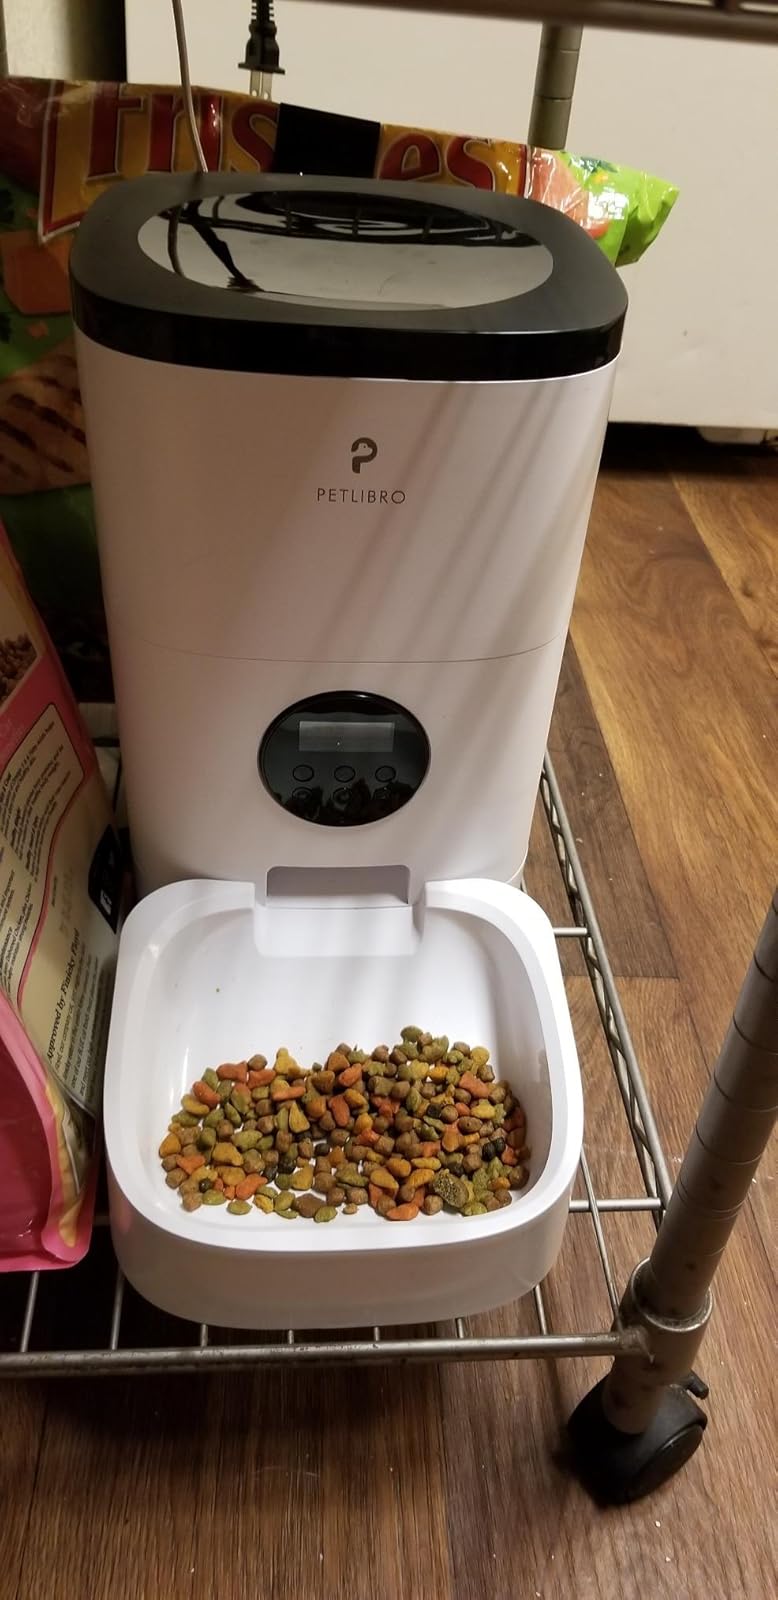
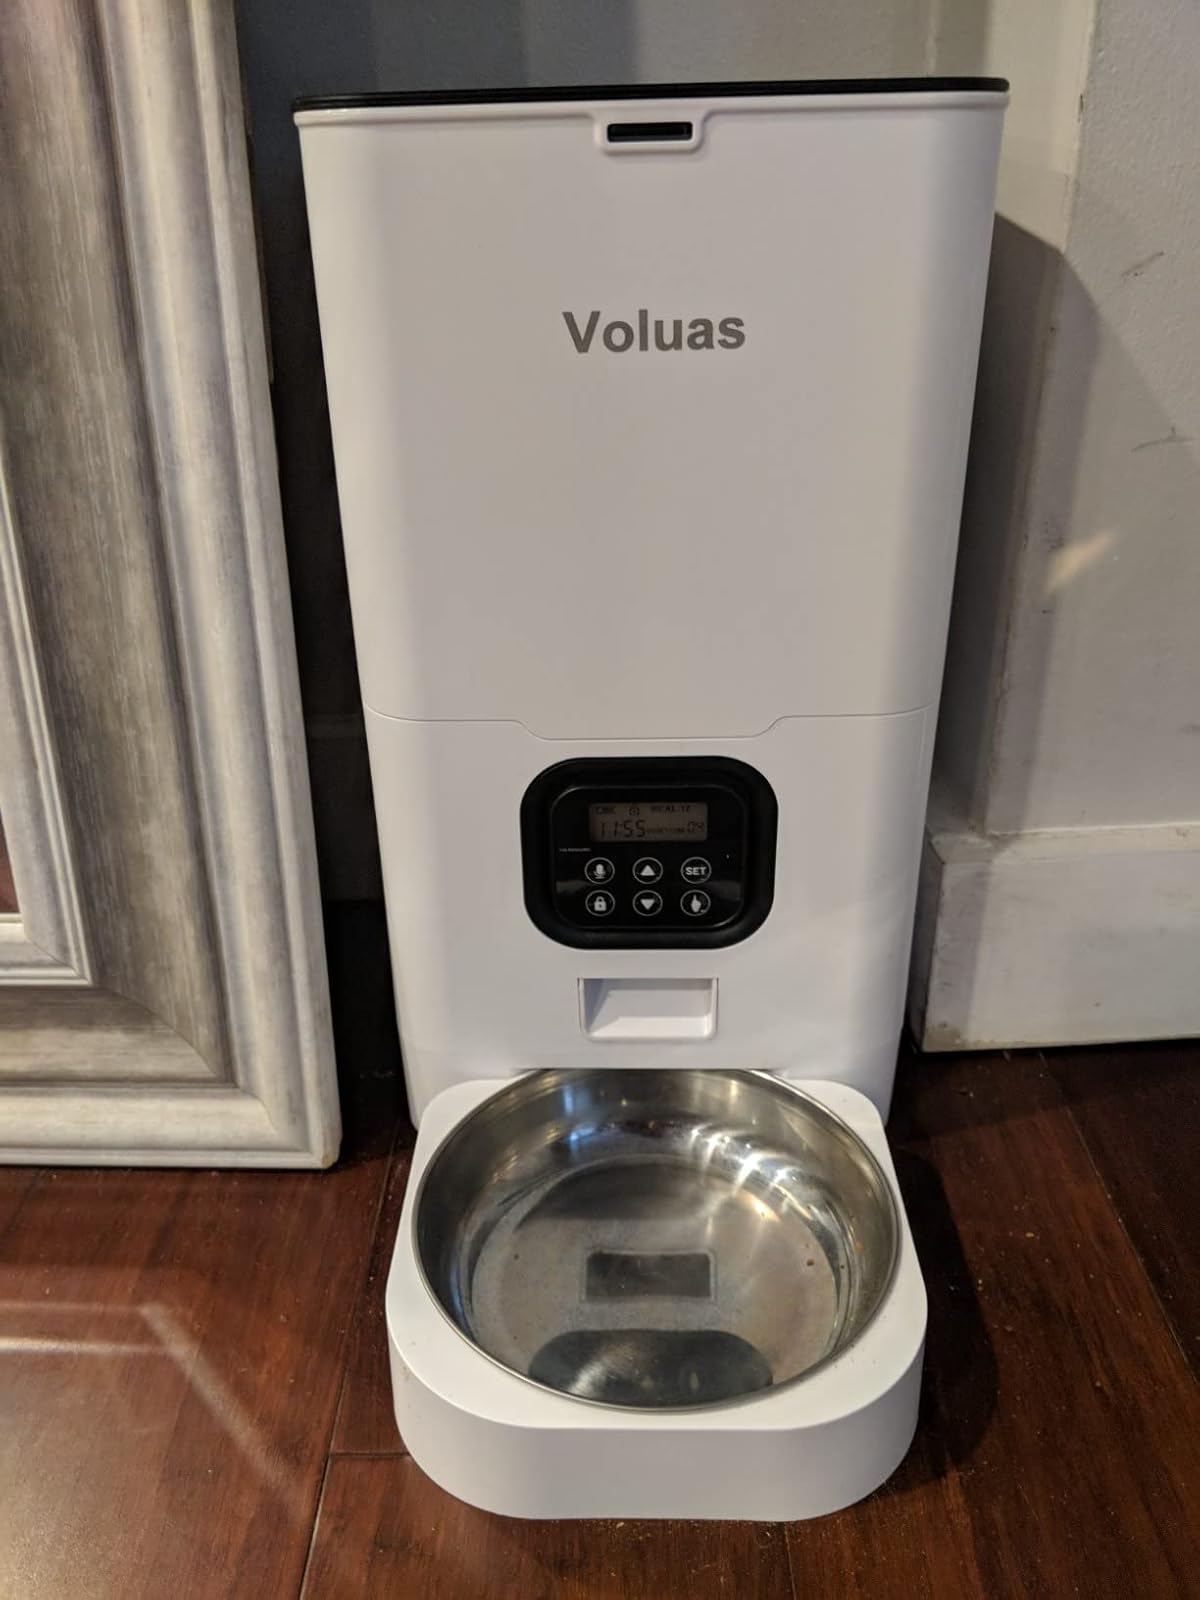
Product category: items_feeder
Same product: no